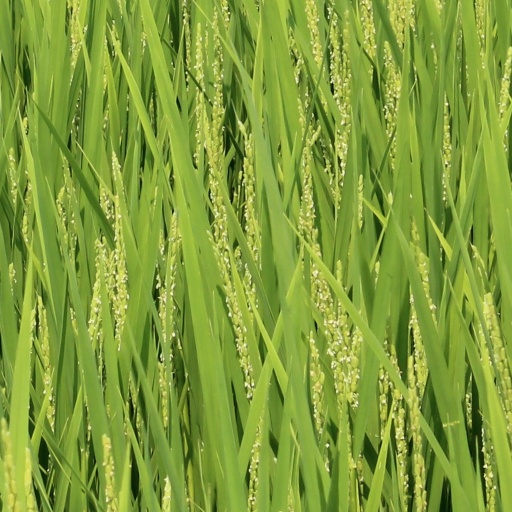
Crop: rice